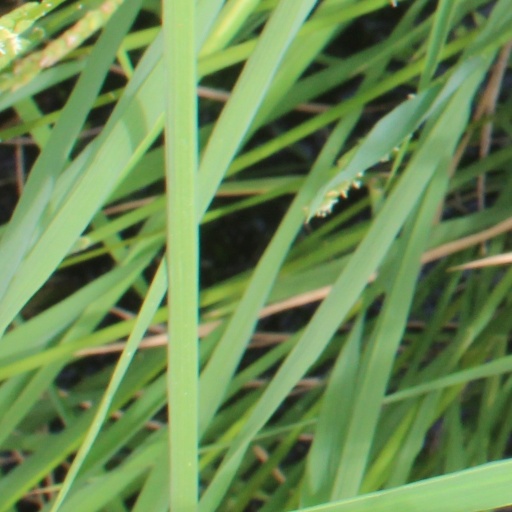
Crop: rice